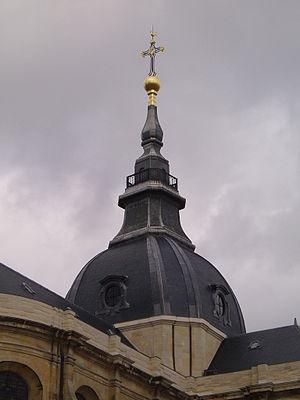
La cathédrale Saint-Louis de Versailles est une église de style rocaille construite par l'architecte Jacques Hardouin-Mansart de Sagonne. Elle fut bénie le 25 août 1754, jour de la saint Louis, et choisie comme cathédrale à la création de l'évêché de Versailles en 1802. Elle ne fut consacrée qu'en 1843.